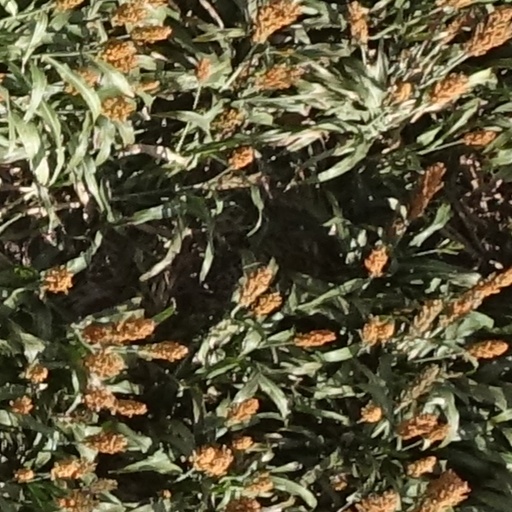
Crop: sorghum